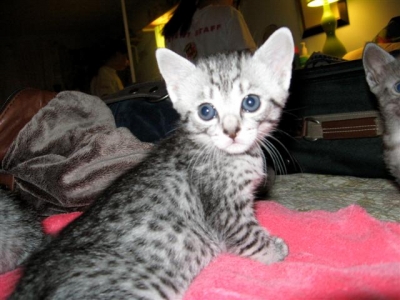
Animal: cat
Breed: egyptian_mau